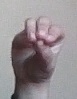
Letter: ha